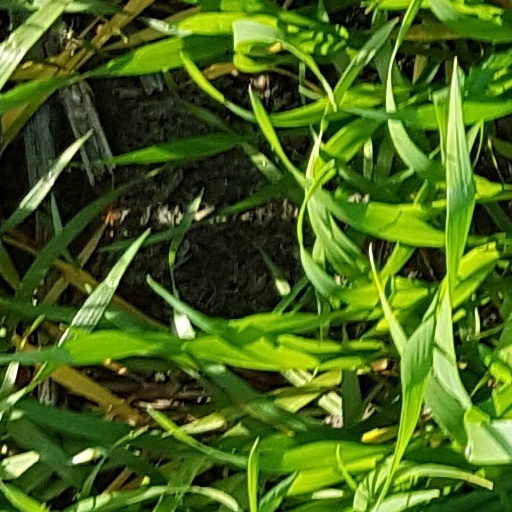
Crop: wheat